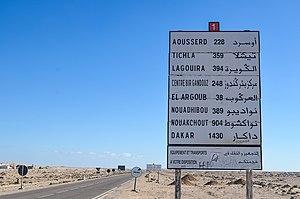
Route Nationale 1 Maroc
Le réseau des routes transafricaines est un ensemble de projets de routes transcontinentales en Afrique.